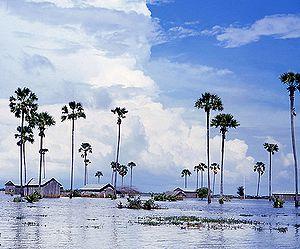
La province de Kampong Spoe est une province du Cambodge. Elle comprend 8 districts :